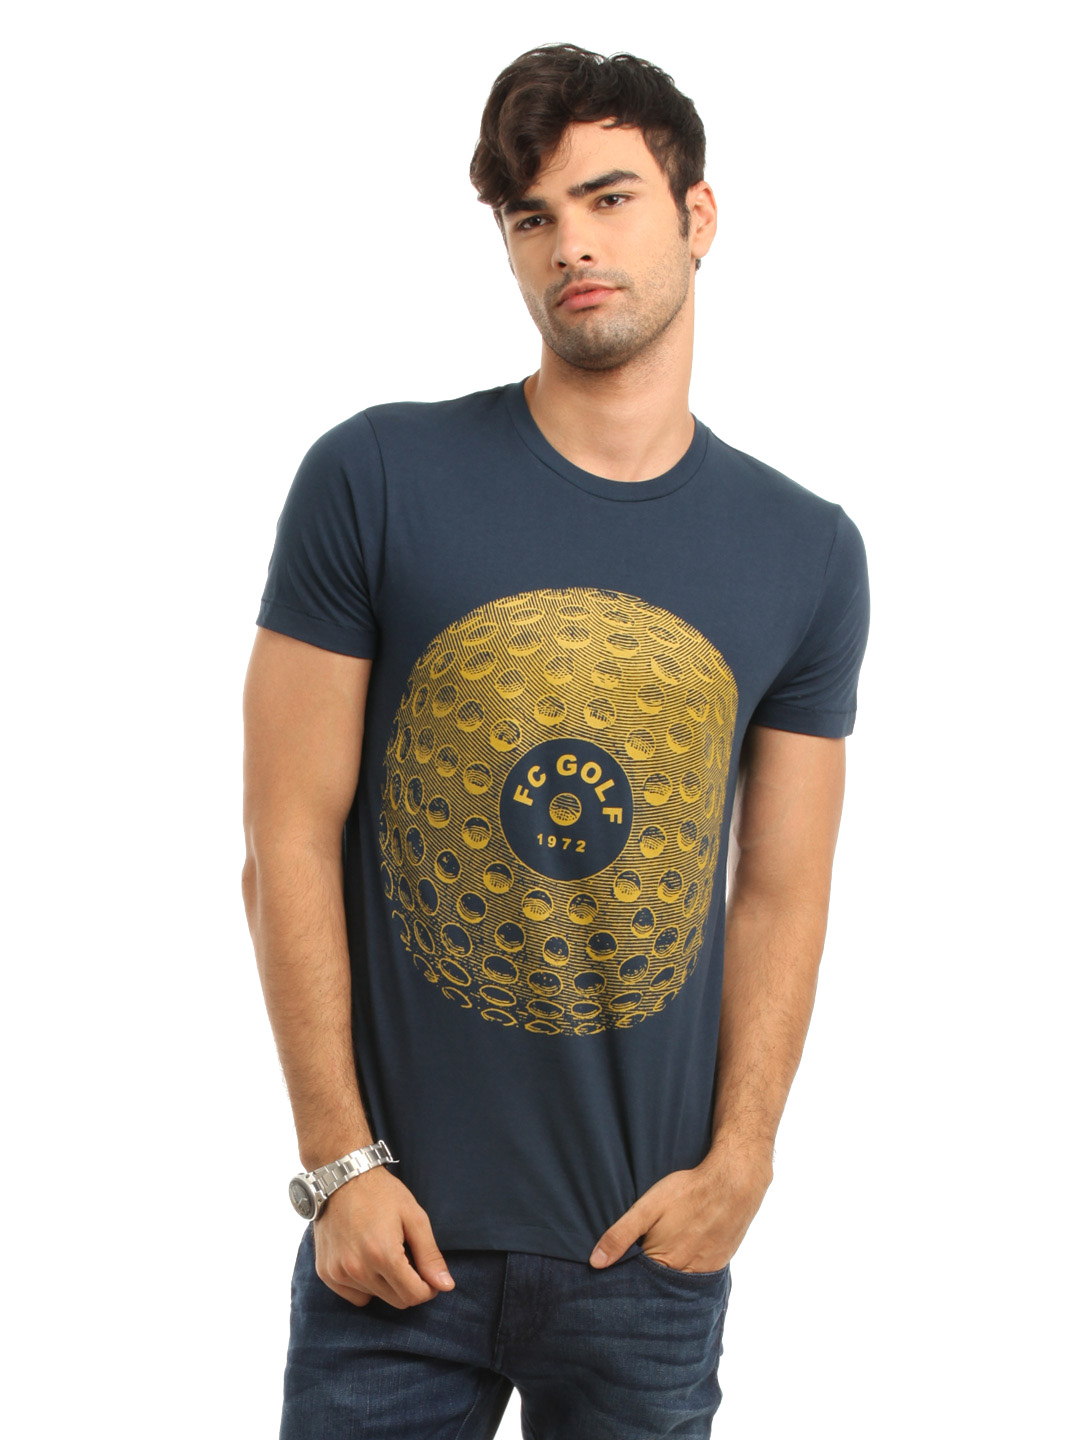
French Connection Men Navy Blue Printed T-shirt
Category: Apparel / Topwear / Tshirts
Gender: Men
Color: Navy Blue
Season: Summer 2012
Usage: Casual